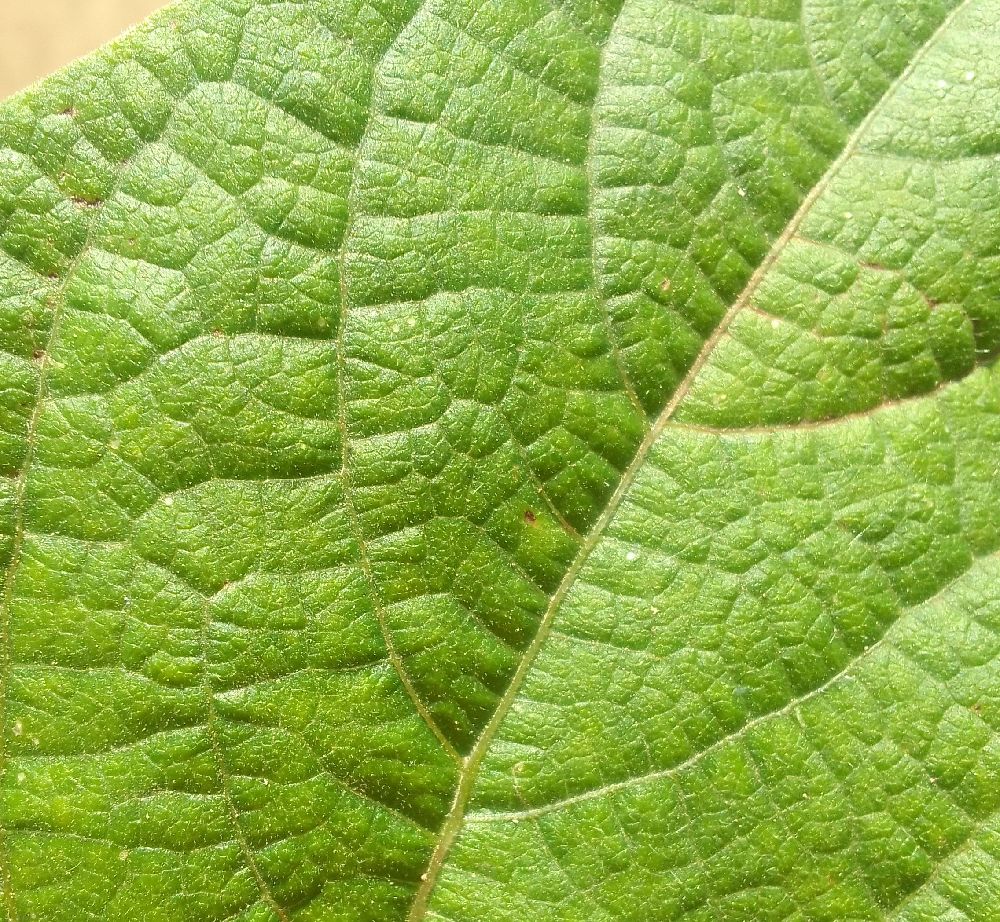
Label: healthy